Sisu SA-240

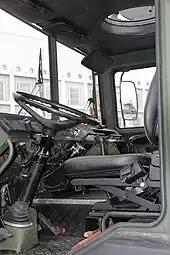
Interior of SA-240

The vehicle is powered by Cummins LTA 10 330T/T4 diesel engine with an output of 246 kW. The ZF 8F1R transmission is equipped with an integrated torque converter. All the three axles are driven. The wheelbase between the rear axles used to be the longest in market to enable use of snow chains. The chassis is twisting type.